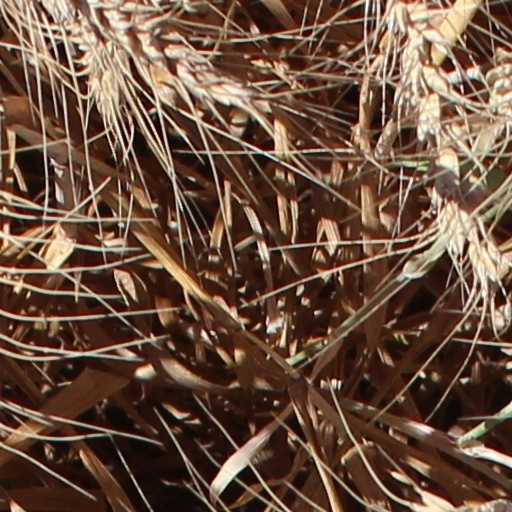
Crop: wheat